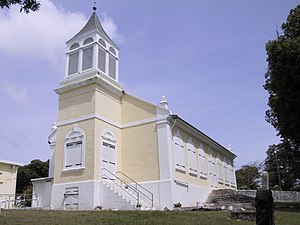
Dansk Vestindien / Samfundets udvikling og opbygning / Religion / Den lutherske kirke
Den hellige treenighedskirke i Hospitalgade i Frederiksted. Kirken er luthersk og blev påbegyndt i 1783. Den blev indviet 15. januar 1792.
Den hellige treenighedskirke i Hospitalgade i Frederiksted. Kirken er luthersk og blev påbegyndt i 1783. Indviet 15. januar 1792 af præsten Martin Peter Ohm.